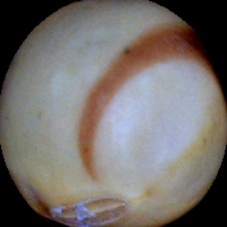
Label: Spotted